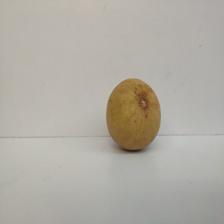
Size: Large